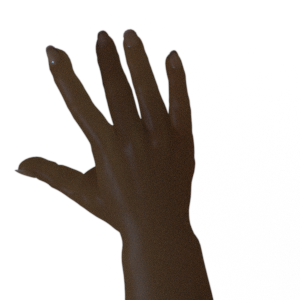
Label: paper